Lyudmila Korchagina

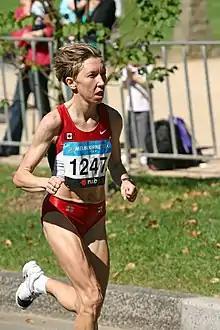
Kortchaguina during 2006 Commonwealth Games in Melbourne

Lioudmila Kortchaguina (born 26 July 1971) is a Canadian marathon runner of Russian descent. Kortchaguina was born in Yekaterinburg, Soviet Russia, and became a Canadian citizen in June 2005. She has represented Canada internationally in events such as the 2005 IAAF World Half Marathon Championships and the 2006 Commonwealth Games.